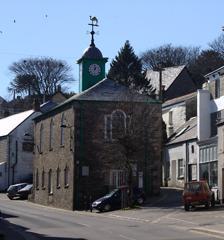
Building: Camelford Town Hall
Country: United Kingdom
Year built: 1806
Municipal building in Camelford, Cornwall, England Camelford Town Hall Camelford Town Hall Location Market Place, Camelford , Cornwall , England Coordinates 50°37′21″N 4°40′46″W / 50.6225°N 4.6794°W / 50.6225; -4.6794 Built 1806 Architectural style(s) Neoclassical style Listed Building – Grade II Official name Library Designated 19 January 1952 Reference no. 1138348 Shown in Cornwall Camelford Town Hall is a municipal building in the Market Place, Camelford , Cornwall , England. The town hall, which is currently used as a public library, is a Grade II listed building . History The building was originally erected as a single-storey market house dating back at least to the late-17th century. In the early 19th century, the lord of the manor and local patron, John Russell, 6th Duke of Bedford , decided to remodel the building to create an assembly room on the first floor: the enlarged structure was designed in the neoclassical style , built in rubble masonry and completed in 1806. The design involved a symmetrical main frontage facing south onto the Market Place; the central bay originally featured a round headed doorway which was flanked by two round headed windows on either side on the ground floor and there were three round headed windows on the first floor. The east and west elevations featured wide openings on the ground floor and Venetian windows on the first floor. The new assembly room on the first floor was accessed by an external staircase on the north side. At roof level, there was a timber cupola with a clock and a weather vane . The cupola contained two bells, the oldest of which had been a gift to the town from the mayor, William Prideaux, in 1699. The weather vane took the form of a camel despite the fact that the name of the town was actually derived from the Brythonic name of the river, "Allen", in combination with "cam" which means crooked and the English word " ford ". Camelford had a very small electorate and a dominant patron, William Vane, 1st Duke of Cleveland , which meant it was recognised by the UK Parliament as a rotten borough . Its right to elect members of parliament was removed by the Reform Act 1832 , and its borough council, which had met in the town hall, was abolished under the Municipal Corporations Act 1883 . In the late 19th century and early 20th century the building continued to serve as the venue for petty sessions and county court hearings. The building was subsequently transferred to a specially formed entity, the Camelford Town Trust, and stained glass displaying the former borough coat of arms was made at the expense of the clerk to the trust, Thomas Edwin Wakefield, and installed in the west-facing Venetian window in 1933. In 1975, the trust decided to convert part of the ground floor and the whole of the first floor into facilities for the county library: the works were carried out to a design by the county Architect, Alan Groves, and the rest of the ground floor was subsequently converted into an office for the charity, Age Concern . Restoration work carried out in the early 21st century included the re-gilding of the weather vane in 2000. The management of the library was transferred from Cornwall Council to Camelford Town Council in March 2018 and, after additional refurbishment works, a community hub opened in the building in April 2018. Princess Alexandra visited the building and saw the completed works during a visit to Cornwall on 31 July 2018. References